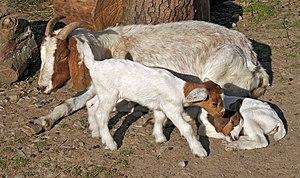
La chèvre Boer est une race caprine originaire d'Afrique du Sud. Elle s'est développée sur tous les continents pour sa grande capacité à fournir de la viande.